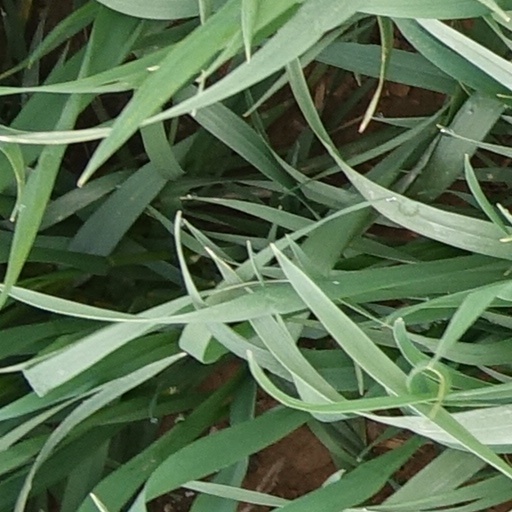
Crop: wheat